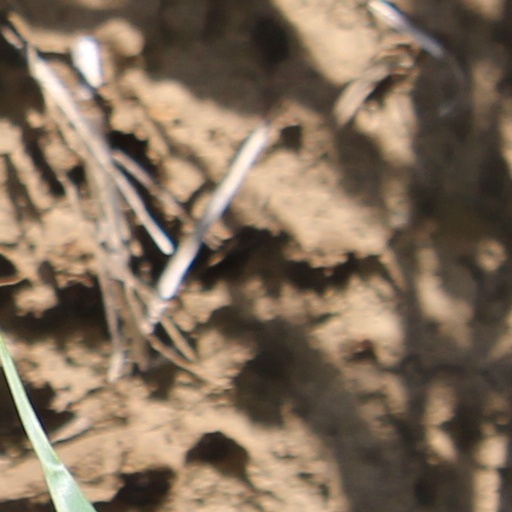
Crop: wheat